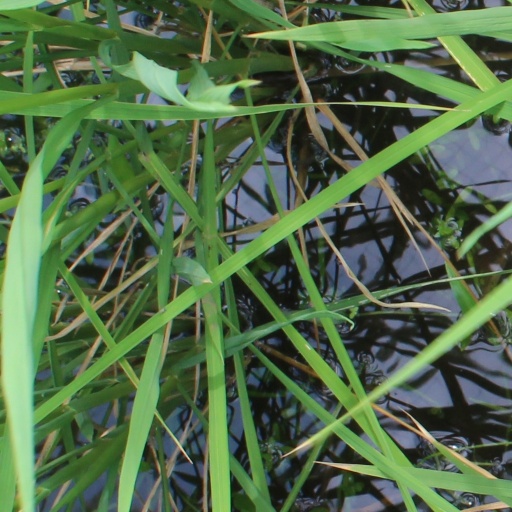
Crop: rice